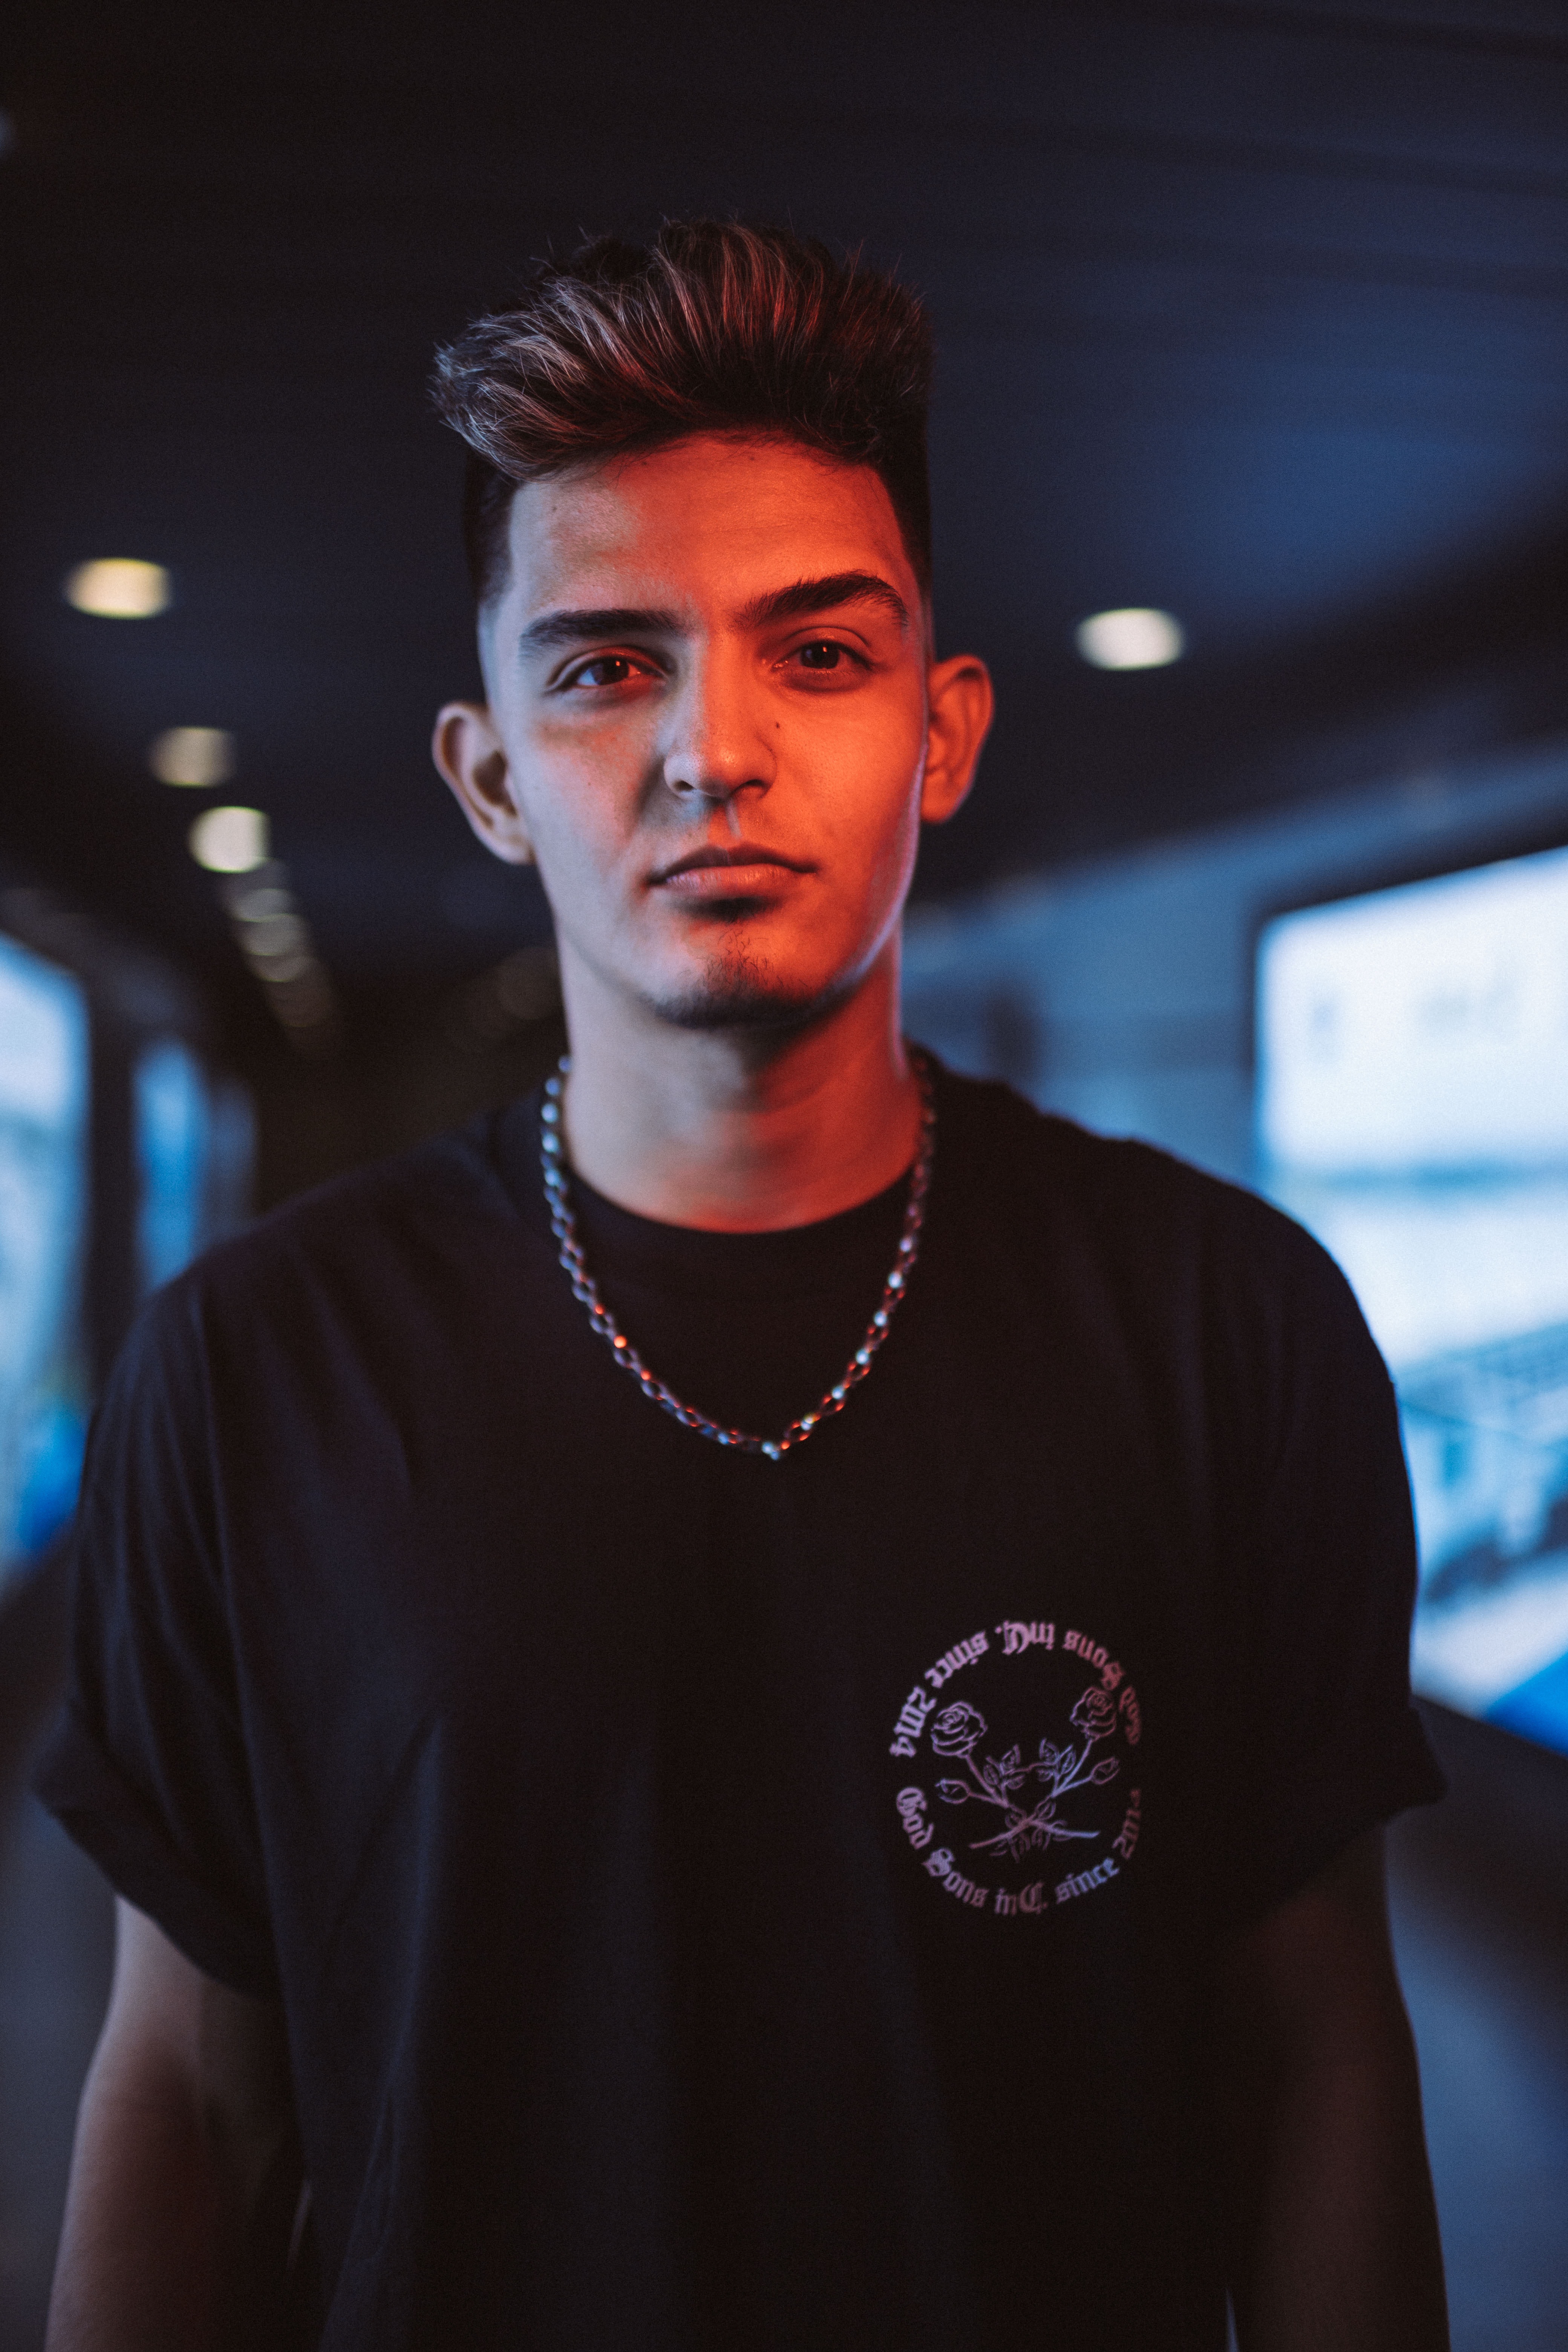
face, hair, head, forehead, chin, cool, cheek, facial hair, fashion, neck, t shirt, shoulder, human, photography, flash photography, room, muscle, beard, ear, jaw, model, chest, buzz cut